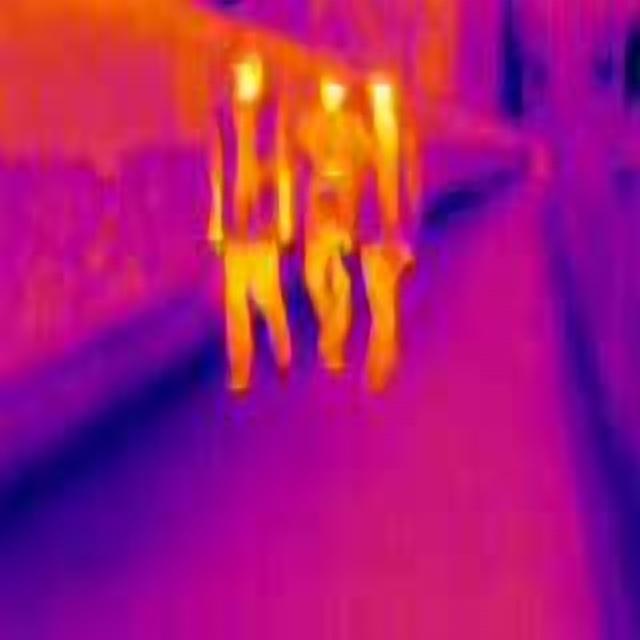
Detected objects:
label: person
label: person
label: person